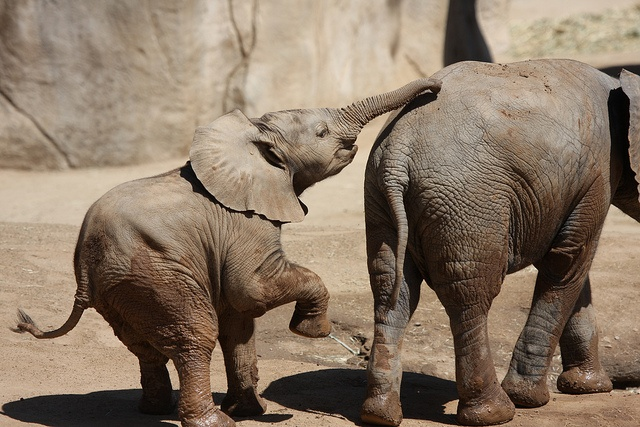
An elephant playing with another elephant near the rocks.
A little baby elephant is following its mother.
There are two elephants standing next to each other.
A couple of elephants walking past a stone wall.
there is a baby elephant walking behind a bigger elephant